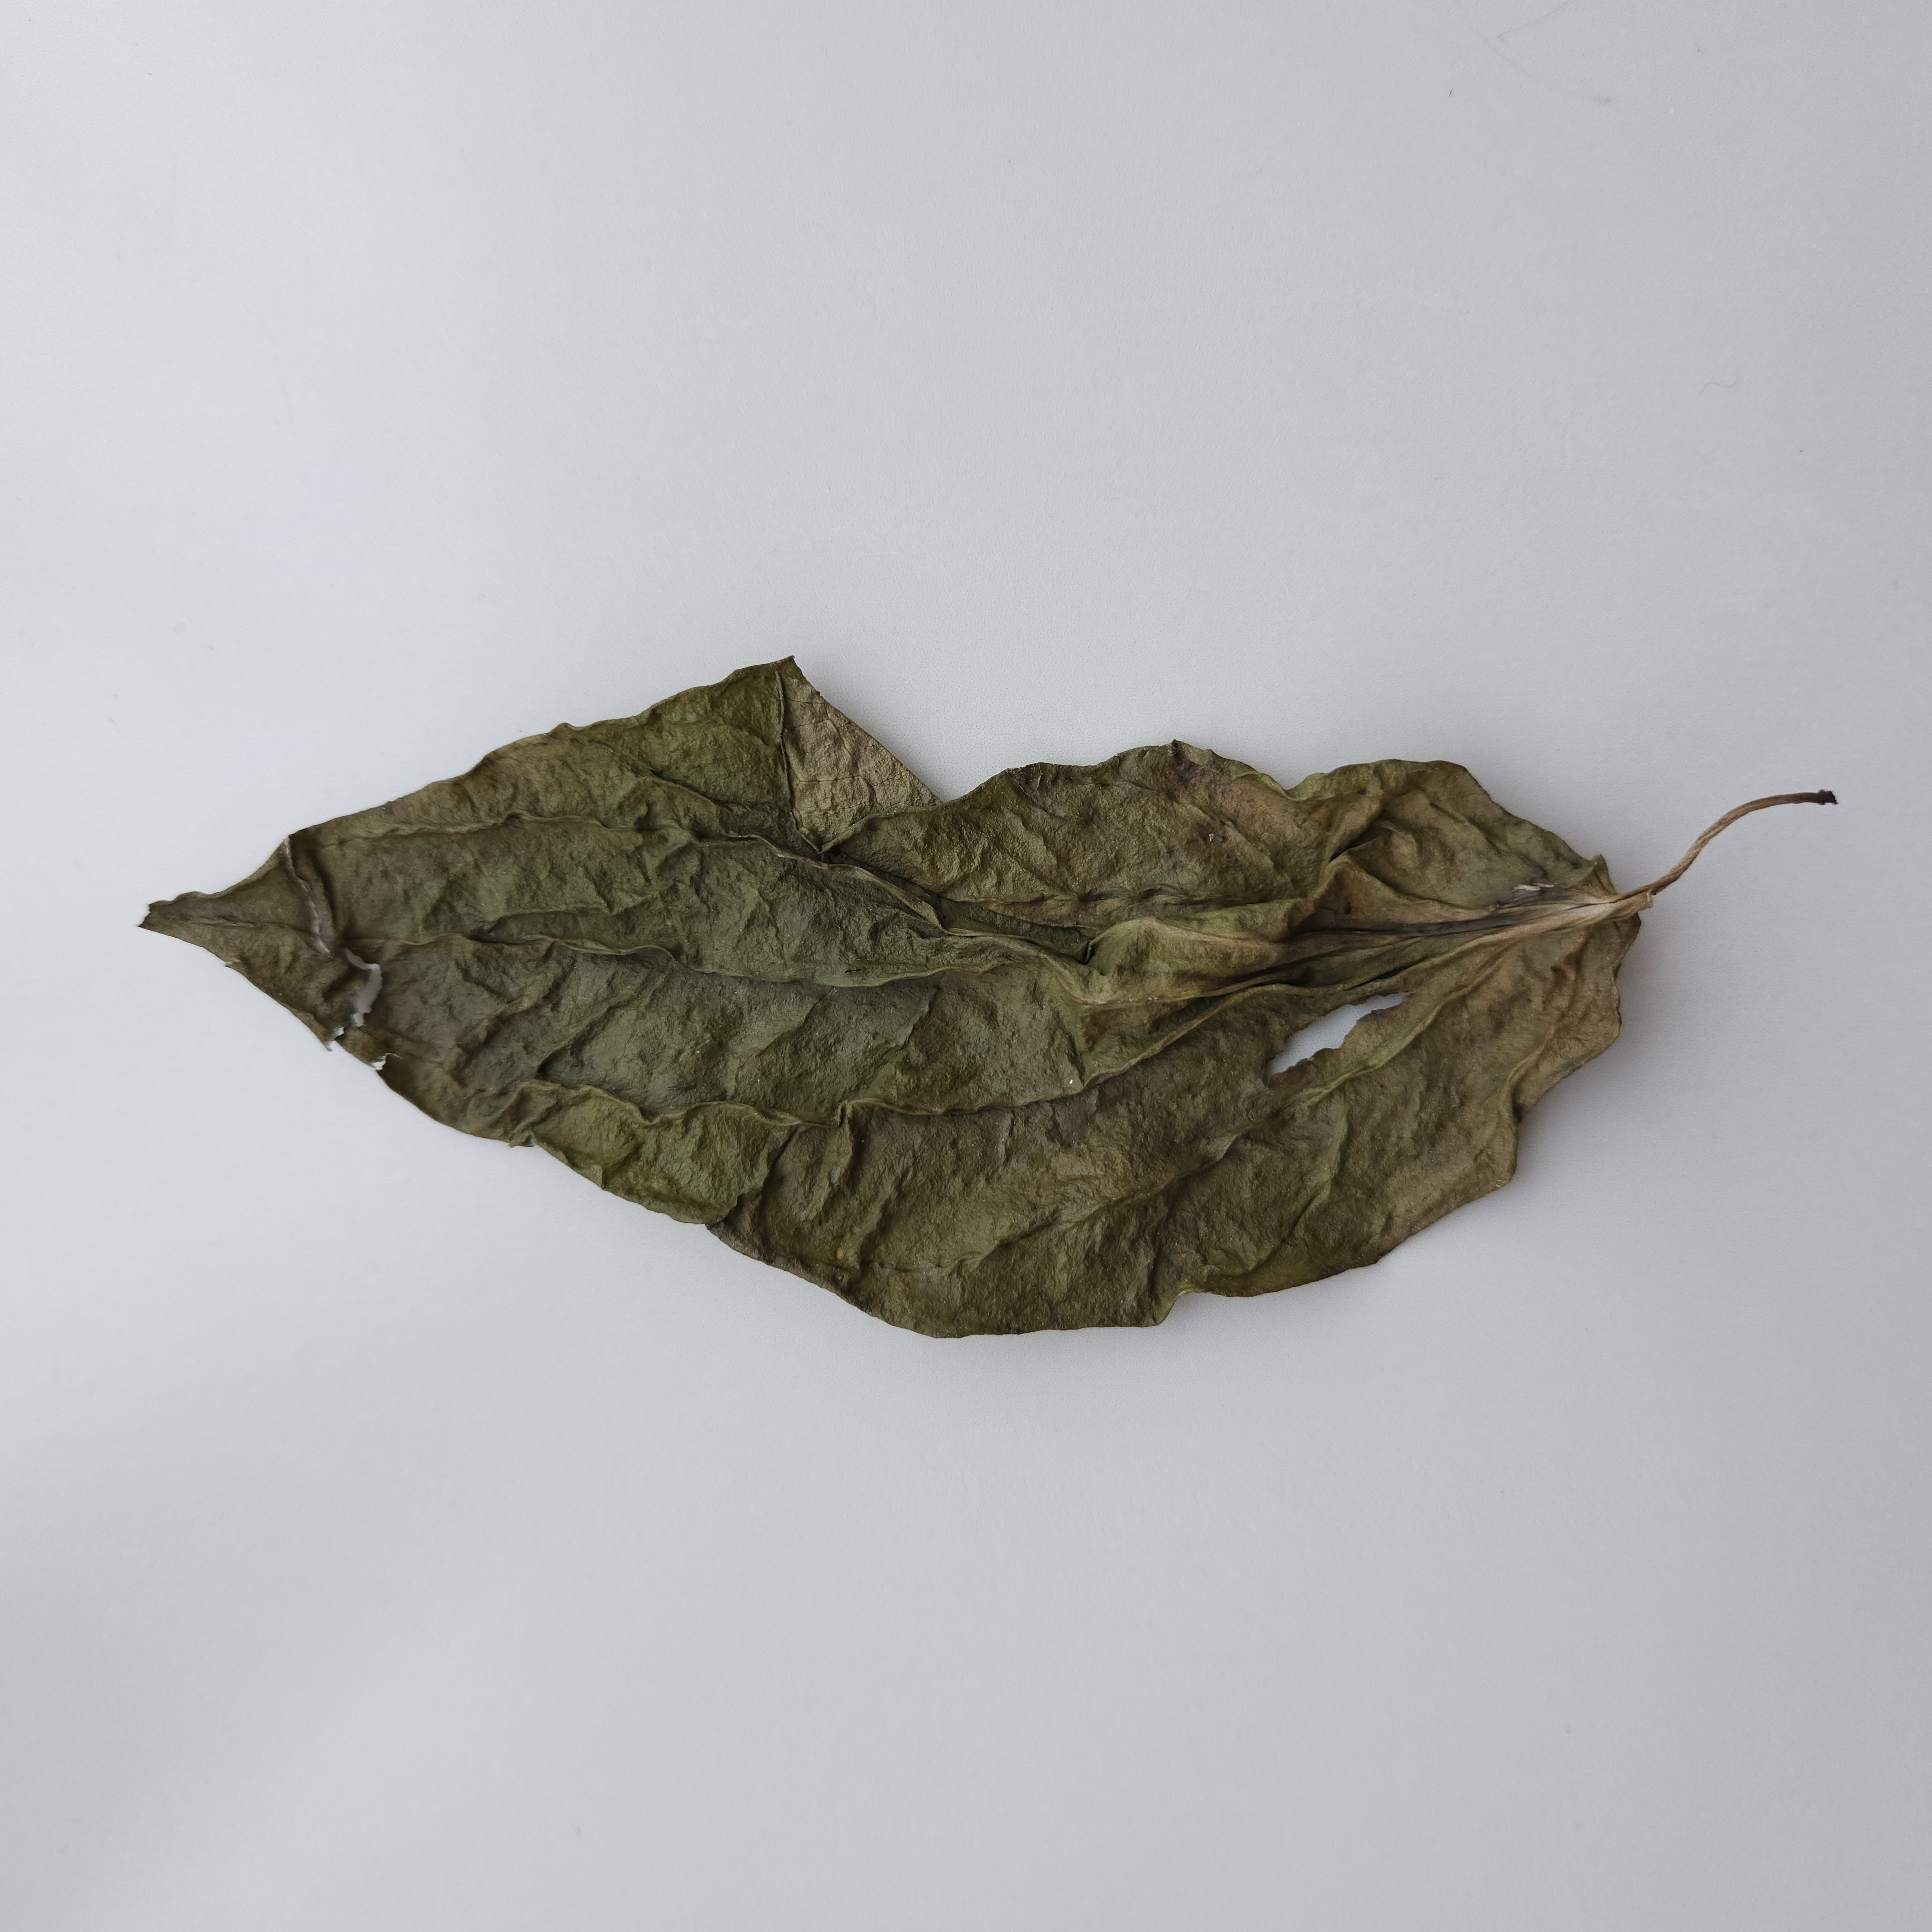
Label: Dried